Rosy Senanayake

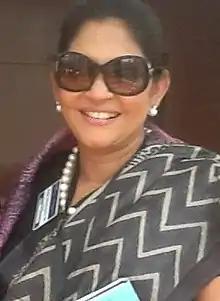
Senanayake in 2013

Bernadine Rose Senanayake, JP, UM (née Ramanayake; born 5 January 1958), better known as Rosy Senanayake, is a Sri Lankan politician, beauty pageant titleholder and activist currently serving as Presidential Advisor on Local Government affairs. She was the Mayor of Colombo from 2018 to 2023, and former Prime Minister's Spokesperson and the Deputy Head of the Prime Minister's Office for Ranil Wickramasinghe. She has been an activist on several issues and an active figure in the opposition gaining much limelight.